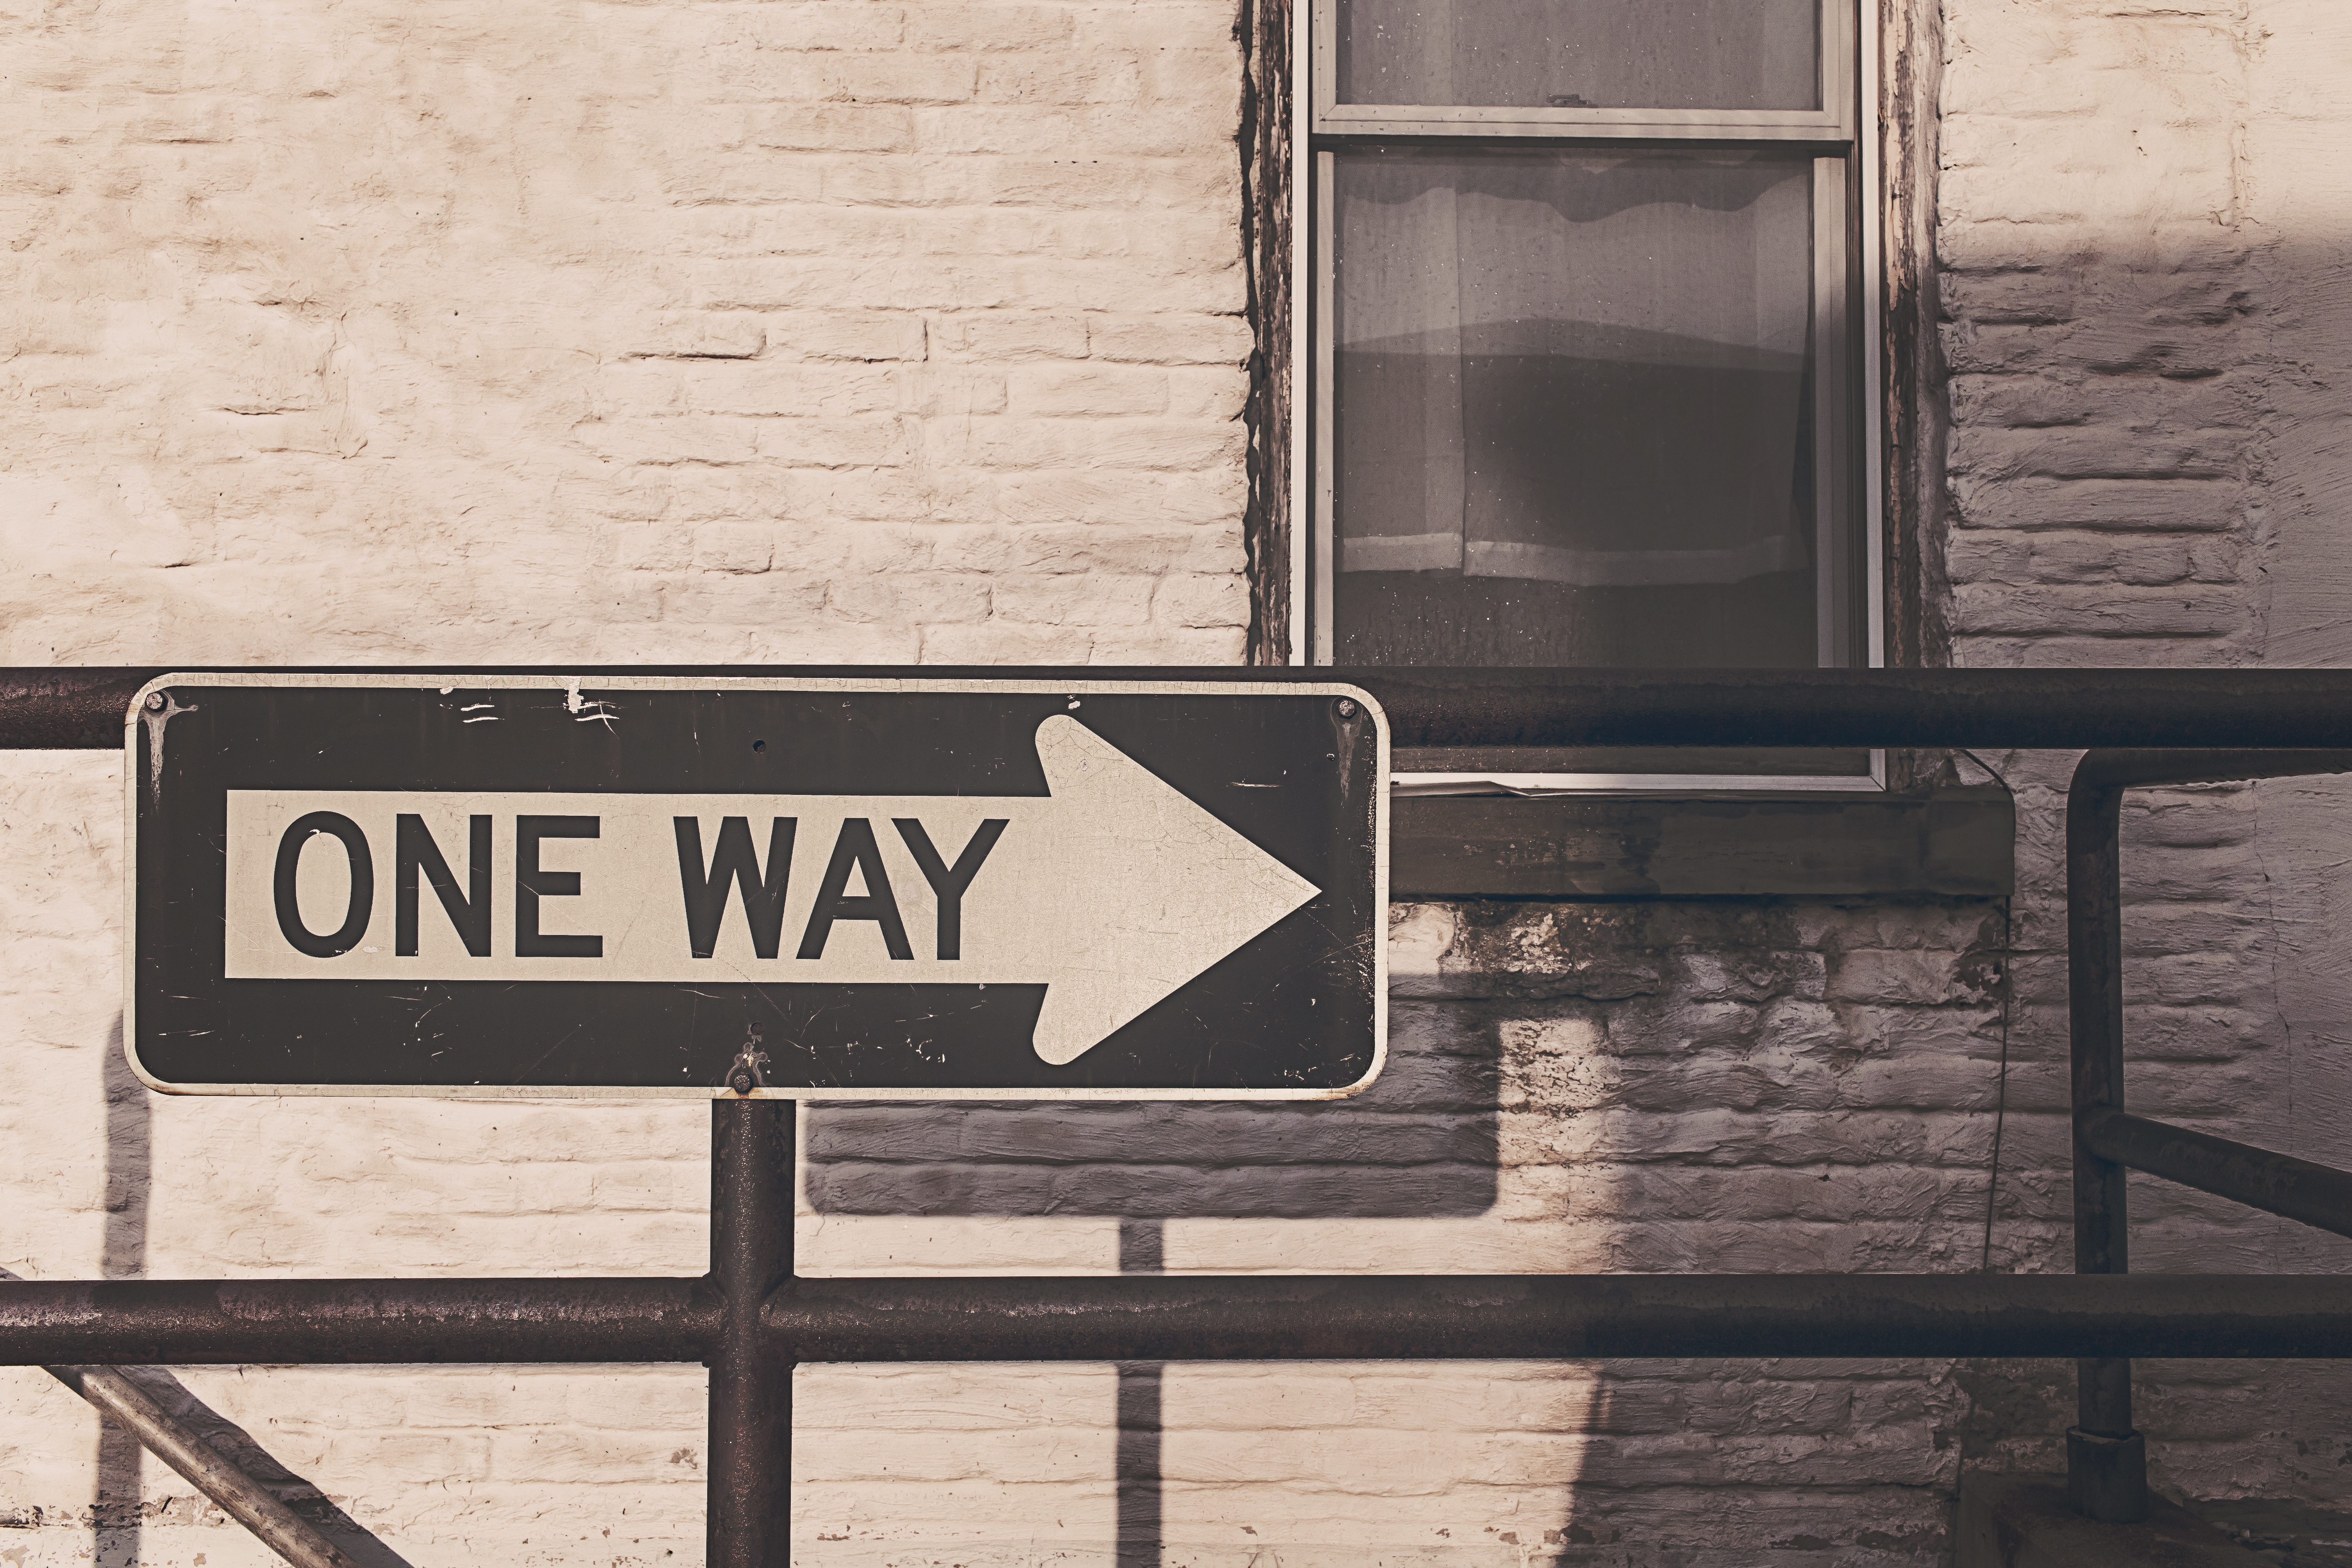
text, wall, signage, street sign, font, sign, traffic sign, architecture, black and white, monochrome, street